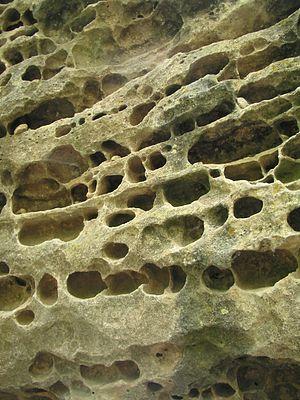
L’escalade, ou grimpe, parfois appelée varappe, est une pratique et un sport consistant à progresser le long d'une paroi pour atteindre le haut d'un relief ou d'une structure artificielle par un cheminement appelé voie, avec ou sans aide de matériel. Le terrain de pratique va des blocs de faible hauteur aux parois de plusieurs centaines de mètres, en passant par les murs d'escalade. Le pratiquant est couramment appelé « grimpeur ».
Les calcaires sont des roches sédimentaires, tout comme les grès ou les gypses, facilement solubles dans l'eau, composées majoritairement de carbonate de calcium CaCO₃, mais aussi de carbonate de magnésium MgCO₃. Ces roches carbonatées ont une grande importance du point de vue géologique et économique.